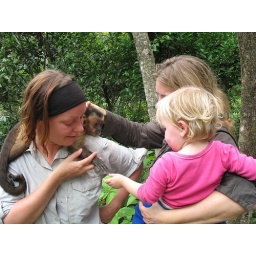
Julia meets a capucin monkey at the Senda Verde animal refuge near Coroico